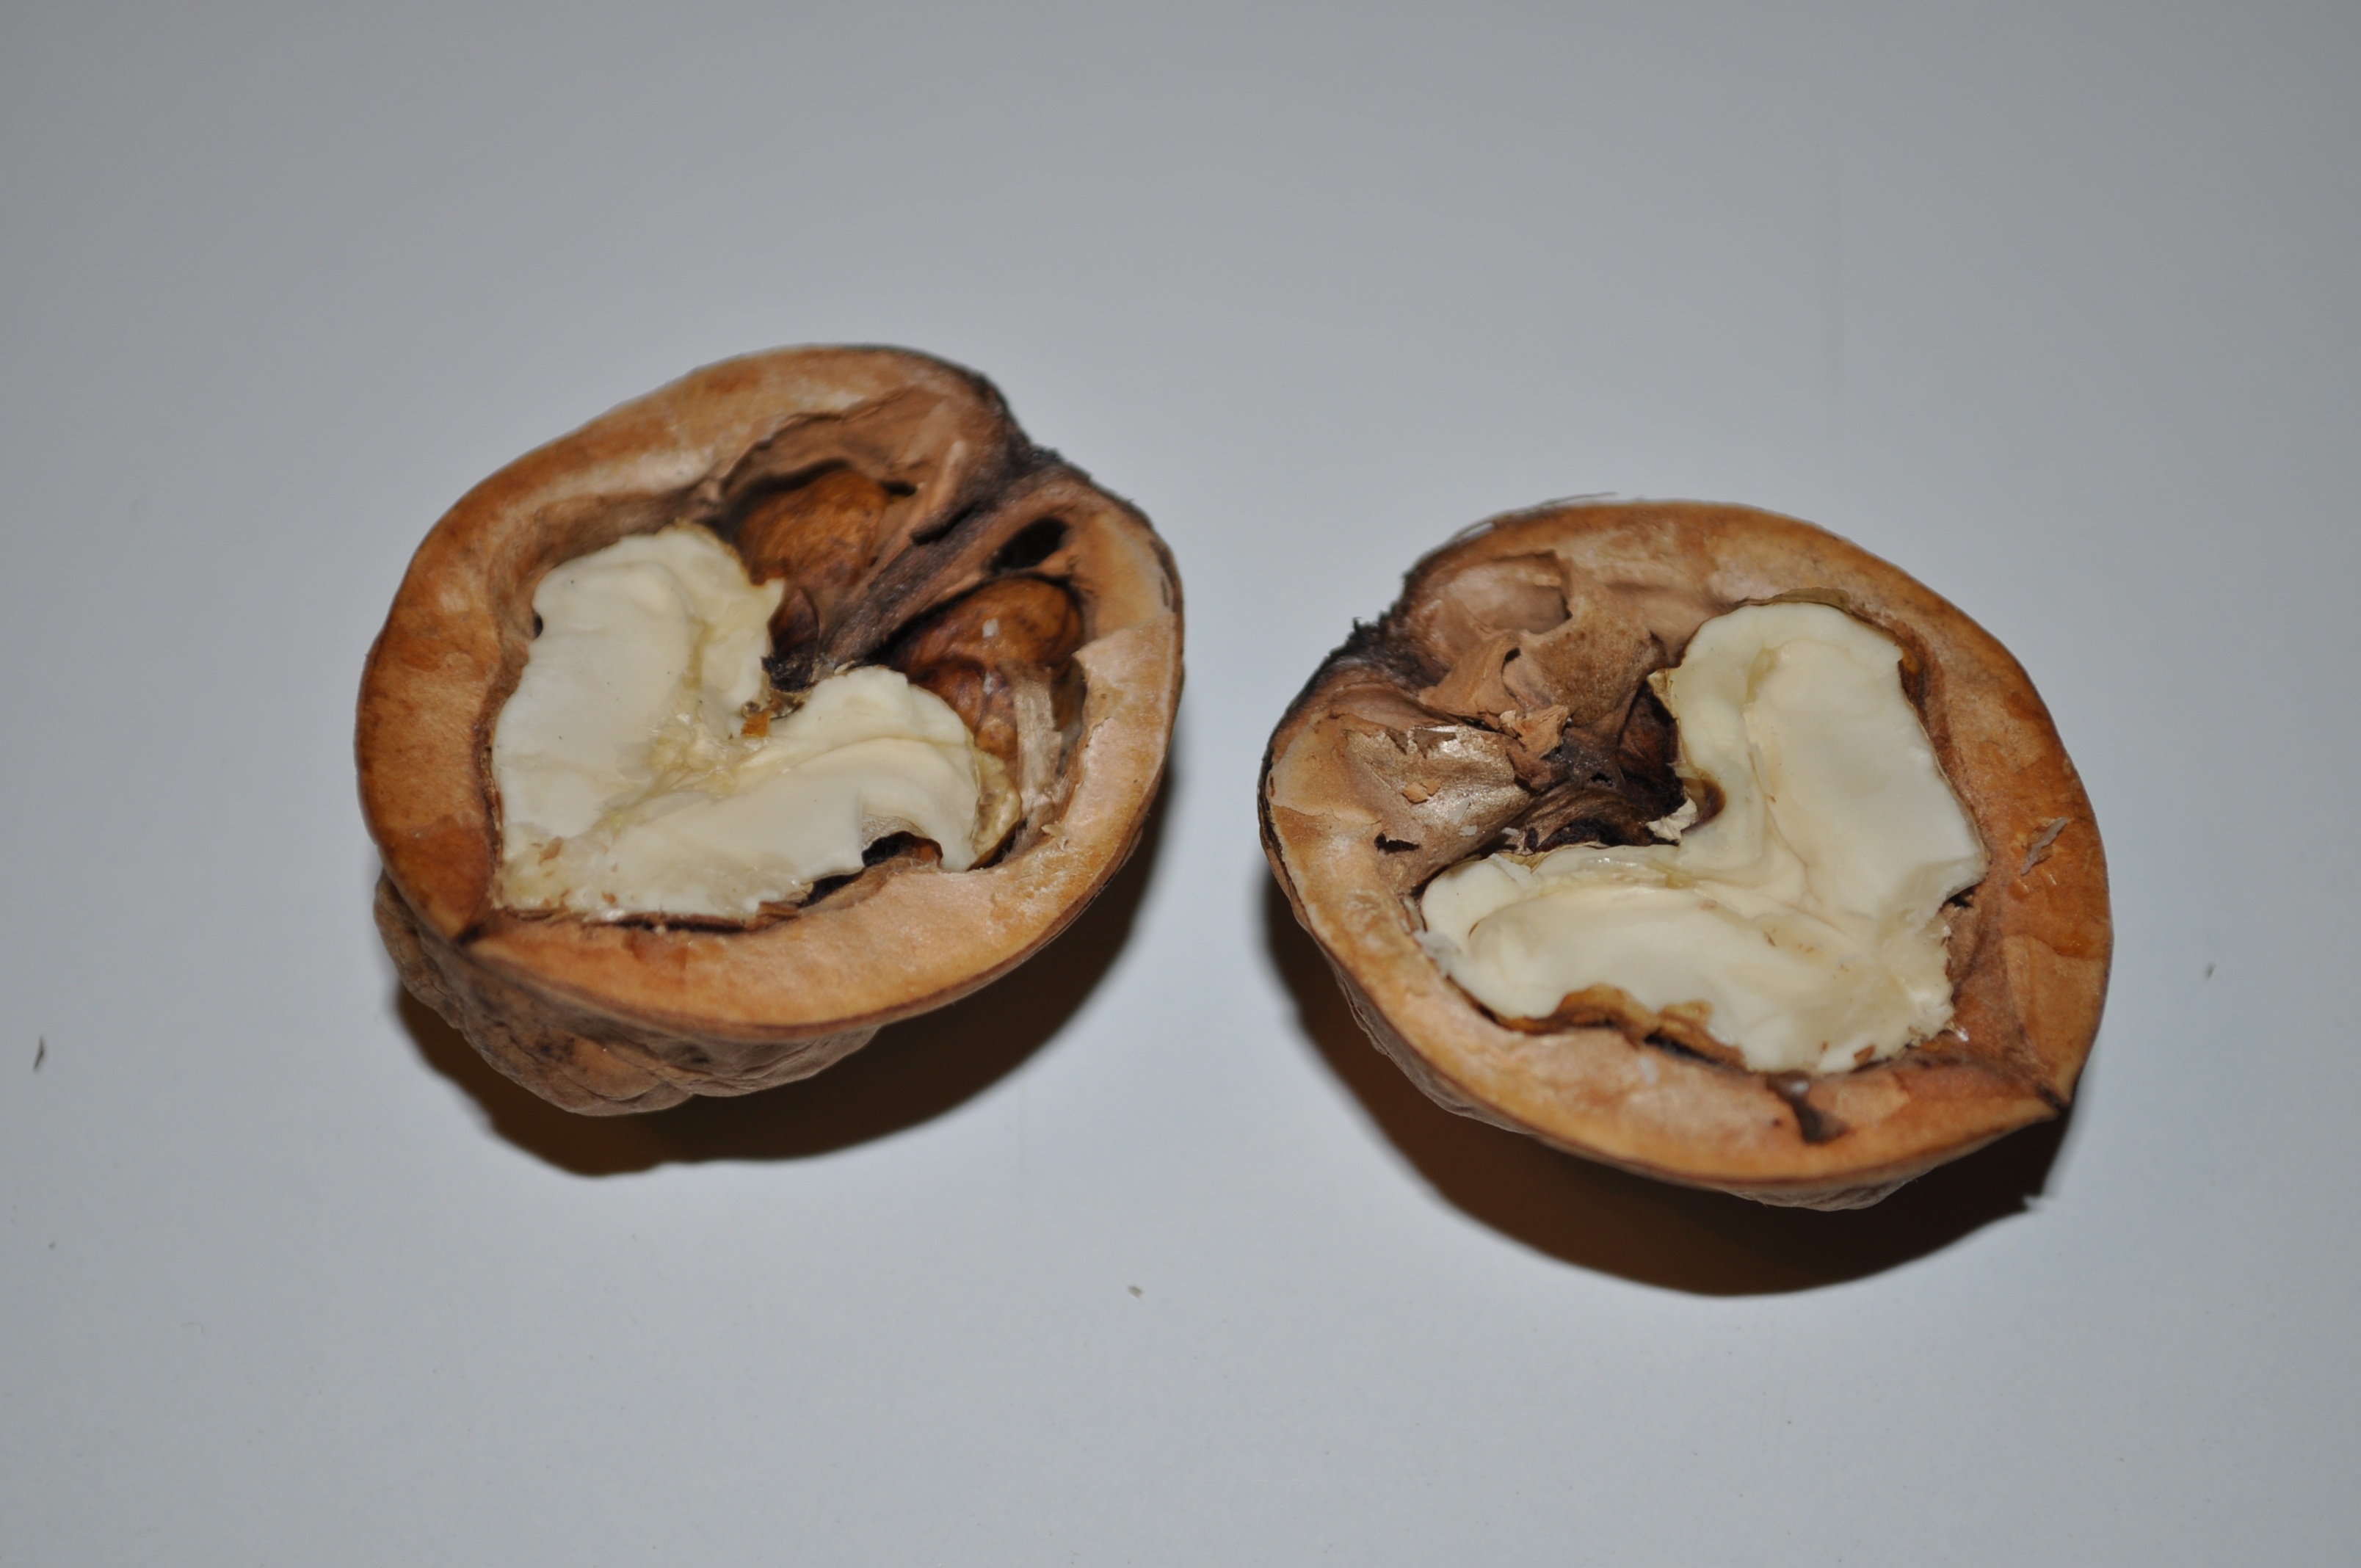
plant, fruit, fall, dish, food, produce, nuts, flavor, flowering plant, shiitake, land plant